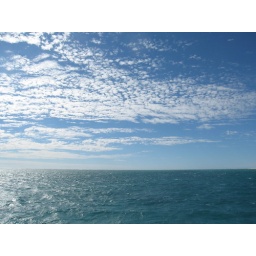
Winter sky over the ocean